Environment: real
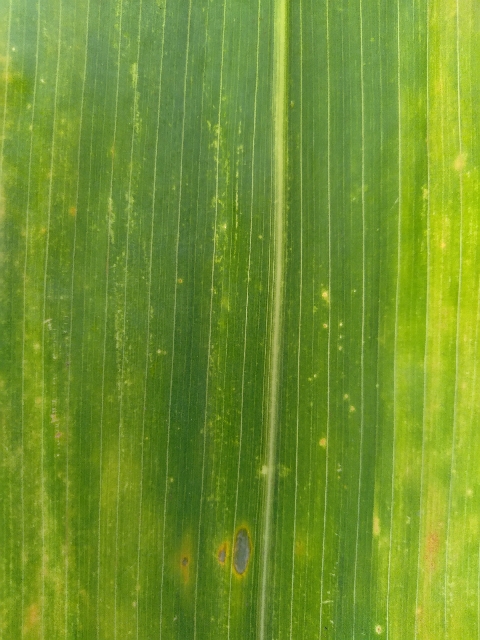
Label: lethal_necrosis